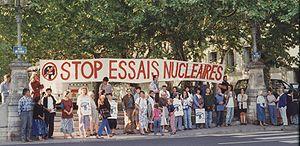
Manifestation contre les essais nucléaires, Lyon, France.